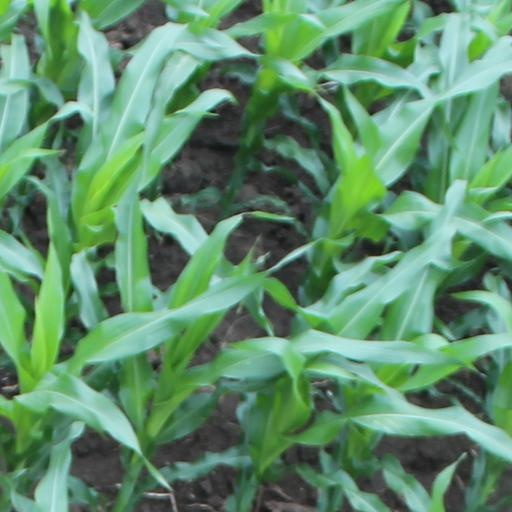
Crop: maize; corn